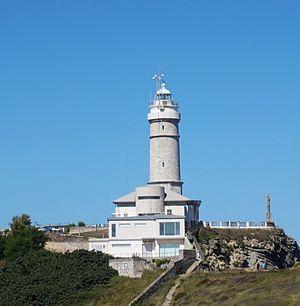
Le phare de Cabo Mayor ou phare de Bellavista est un phare situé dans la ville de Santander, dans la province de Cantabrie en Espagne.
Liste des phares d'Espagne. Le listage est fait dans le sens inverse d'une montre, du Pays basque à la Catalogne.